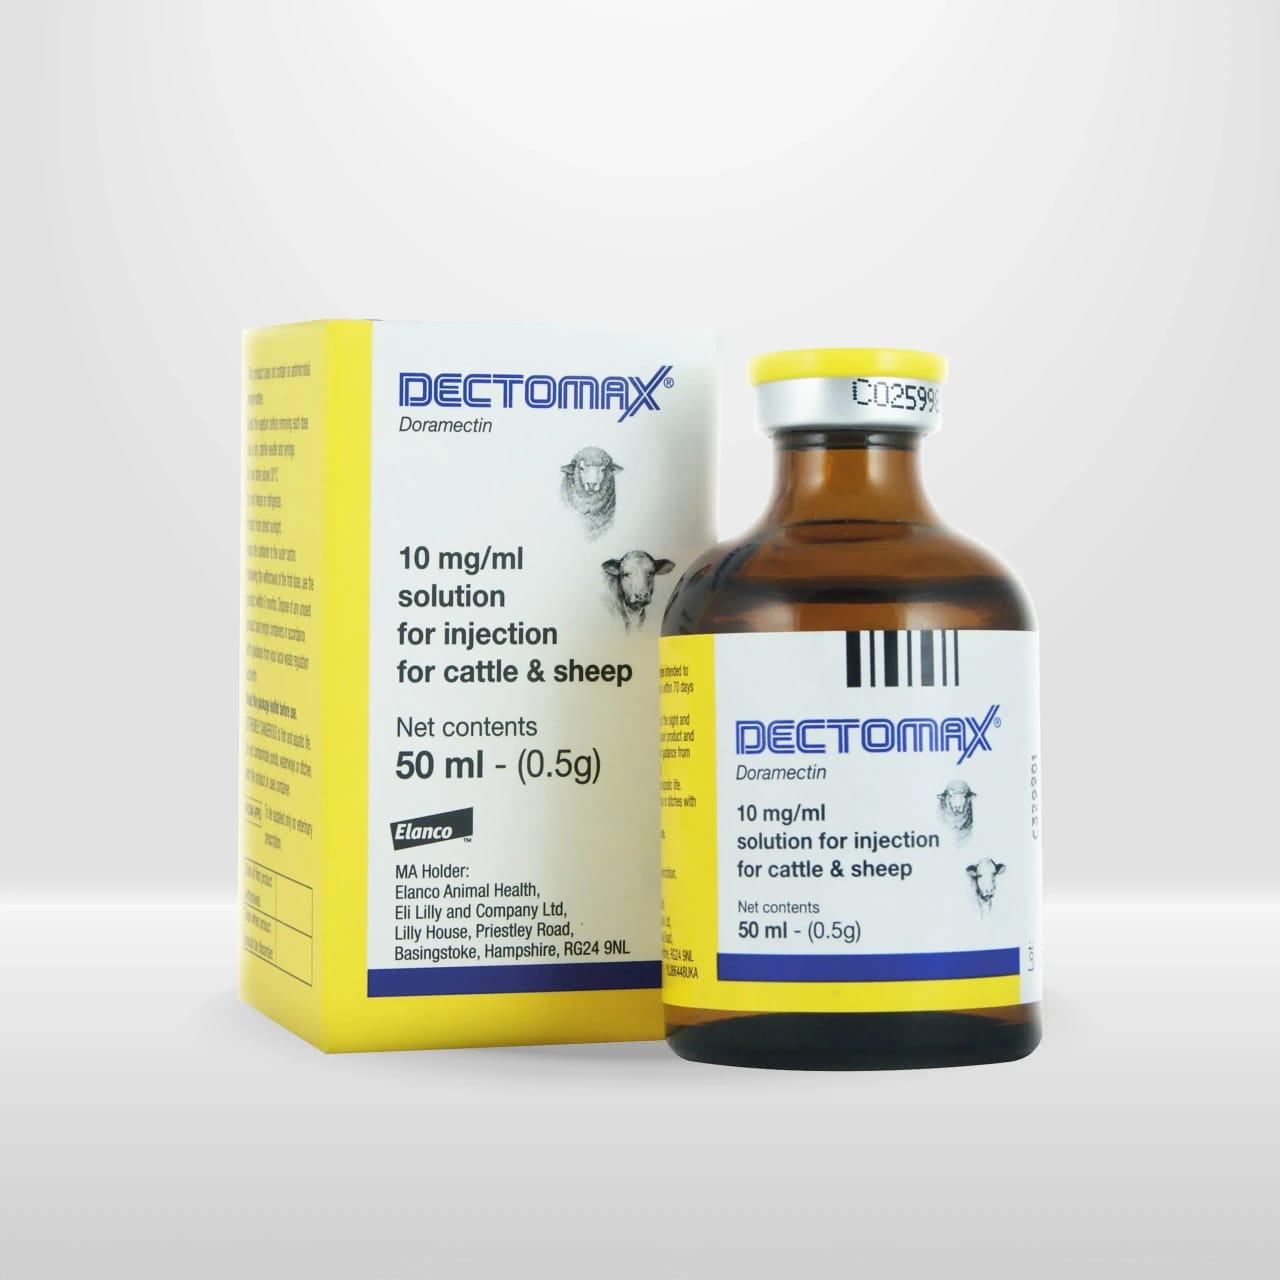
Chupa ndogo iliyo na dawa za mifugo iliyo na rangi ya kahawia iliyofunikwa kikaratasi cheupe chenye rangi ya njano, na maandishi meusi na bluu na juu kimfuniko kidogo chenye rangi ya njano, na kando kukiwa na kasha la dawa hilo lenye rangi ya njano na mbele rangi nyeupe yenye maandishi meusi na rangi ya bluu.